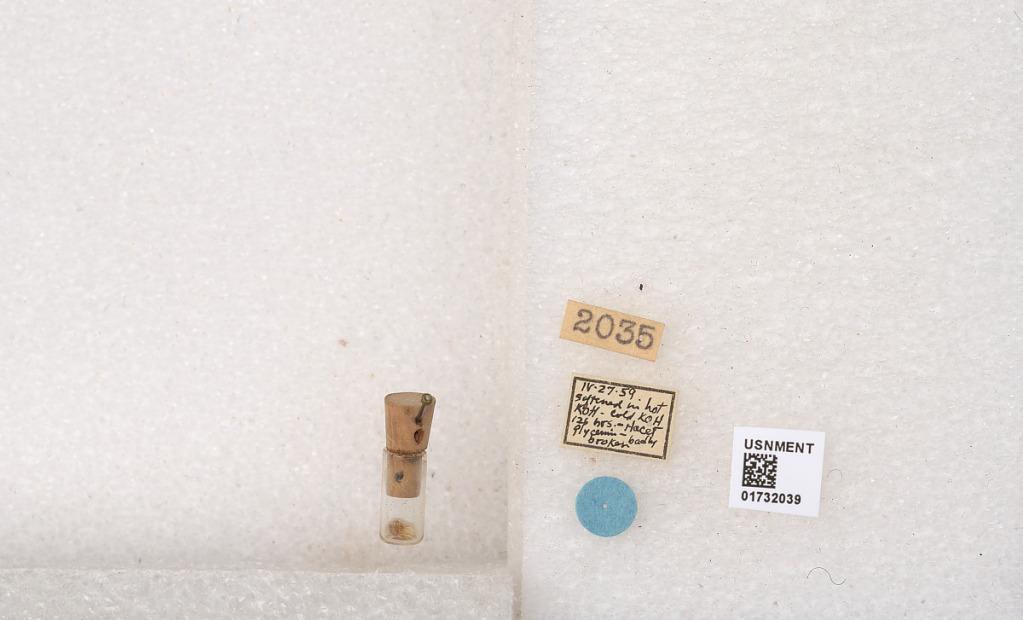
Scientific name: Xylocopa (Notoxylocopa) tabaniformis azteca Cresson
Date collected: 1959-4-27